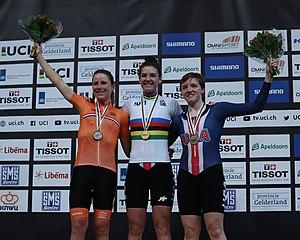
La Saison 2018 de l'équipe cycliste Mitchelton-Scott est la septième de la formation. L'équipe enregistre l'arrivée de la sprinteuse belge Jolien D'Hoore, vainqueur à douze reprises en 2017. Lucy Kennedy, une des révélations de 2017 avec sa victoire sur le Tour d'Ardèche est l'autre recrue. Au niveau des départs, Katrin Garfoot effectue une pause. Rachel Neylan et Georgia Baker quittent au l'équipe.